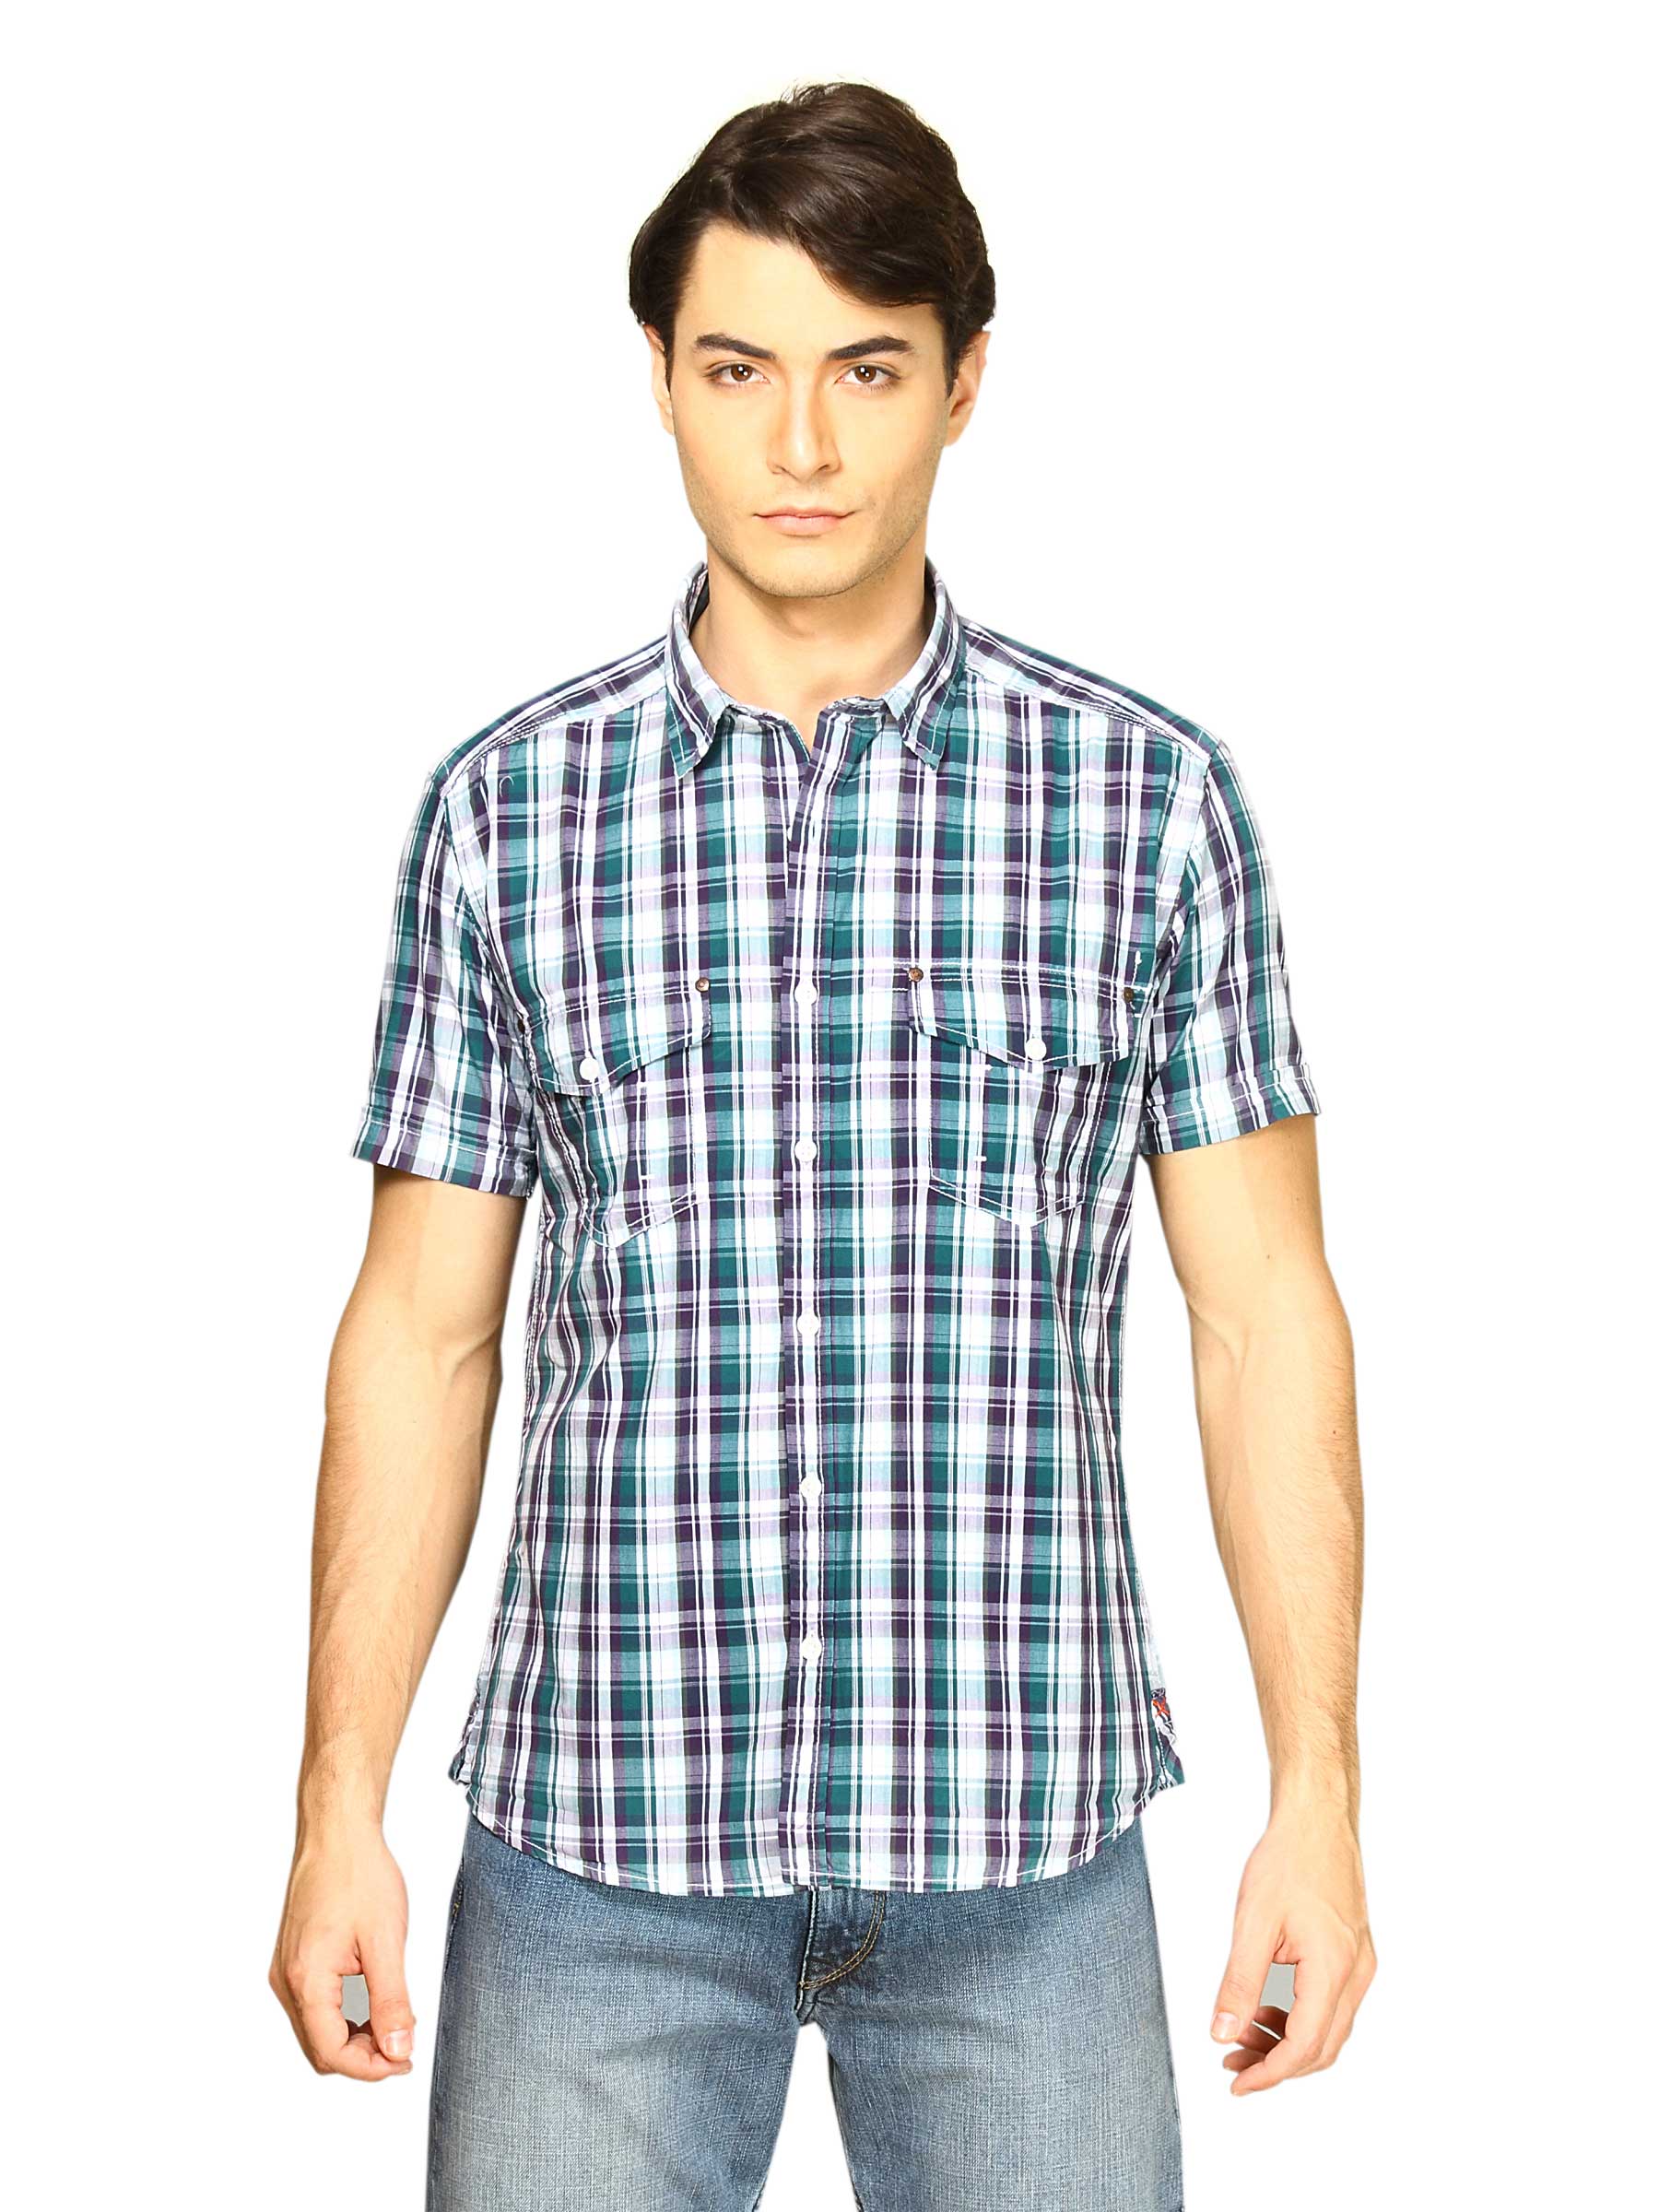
Scullers Men Scul Green Purple Shirt
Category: Apparel / Topwear / Shirts
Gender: Men
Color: Green
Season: Fall 2011
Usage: Casual